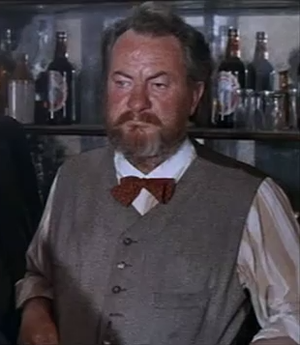
Leo McKern
Leo McKern var en engelsk skuespiller.